VMF-111

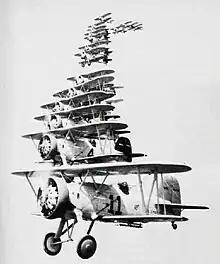
17 F4B-4s of VF-9M in the early 1930s

Because they were located so close to Washington D.C., the squadron became the "show unit" for Marine aviation. The squadron reverted to the previous designation of VF-9M on 1 August 1930. In 1937, after a stint aboard the under the command of then Captain Bull Halsey, VF-9M was again redesignated, becoming VMF-1 on July 1, 1937. In 1938, the squadron turned in its Boeing F4B-4s for brand new Grumman F3F-2s. The squadron finally became VMF-111 on July 1, 1941 during the massive expansion of the Marine Corps that began just prior to World War II.